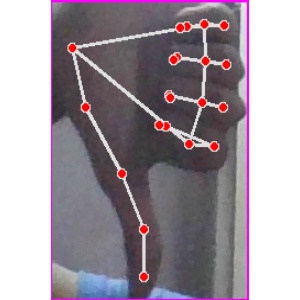
अक्षर: फ